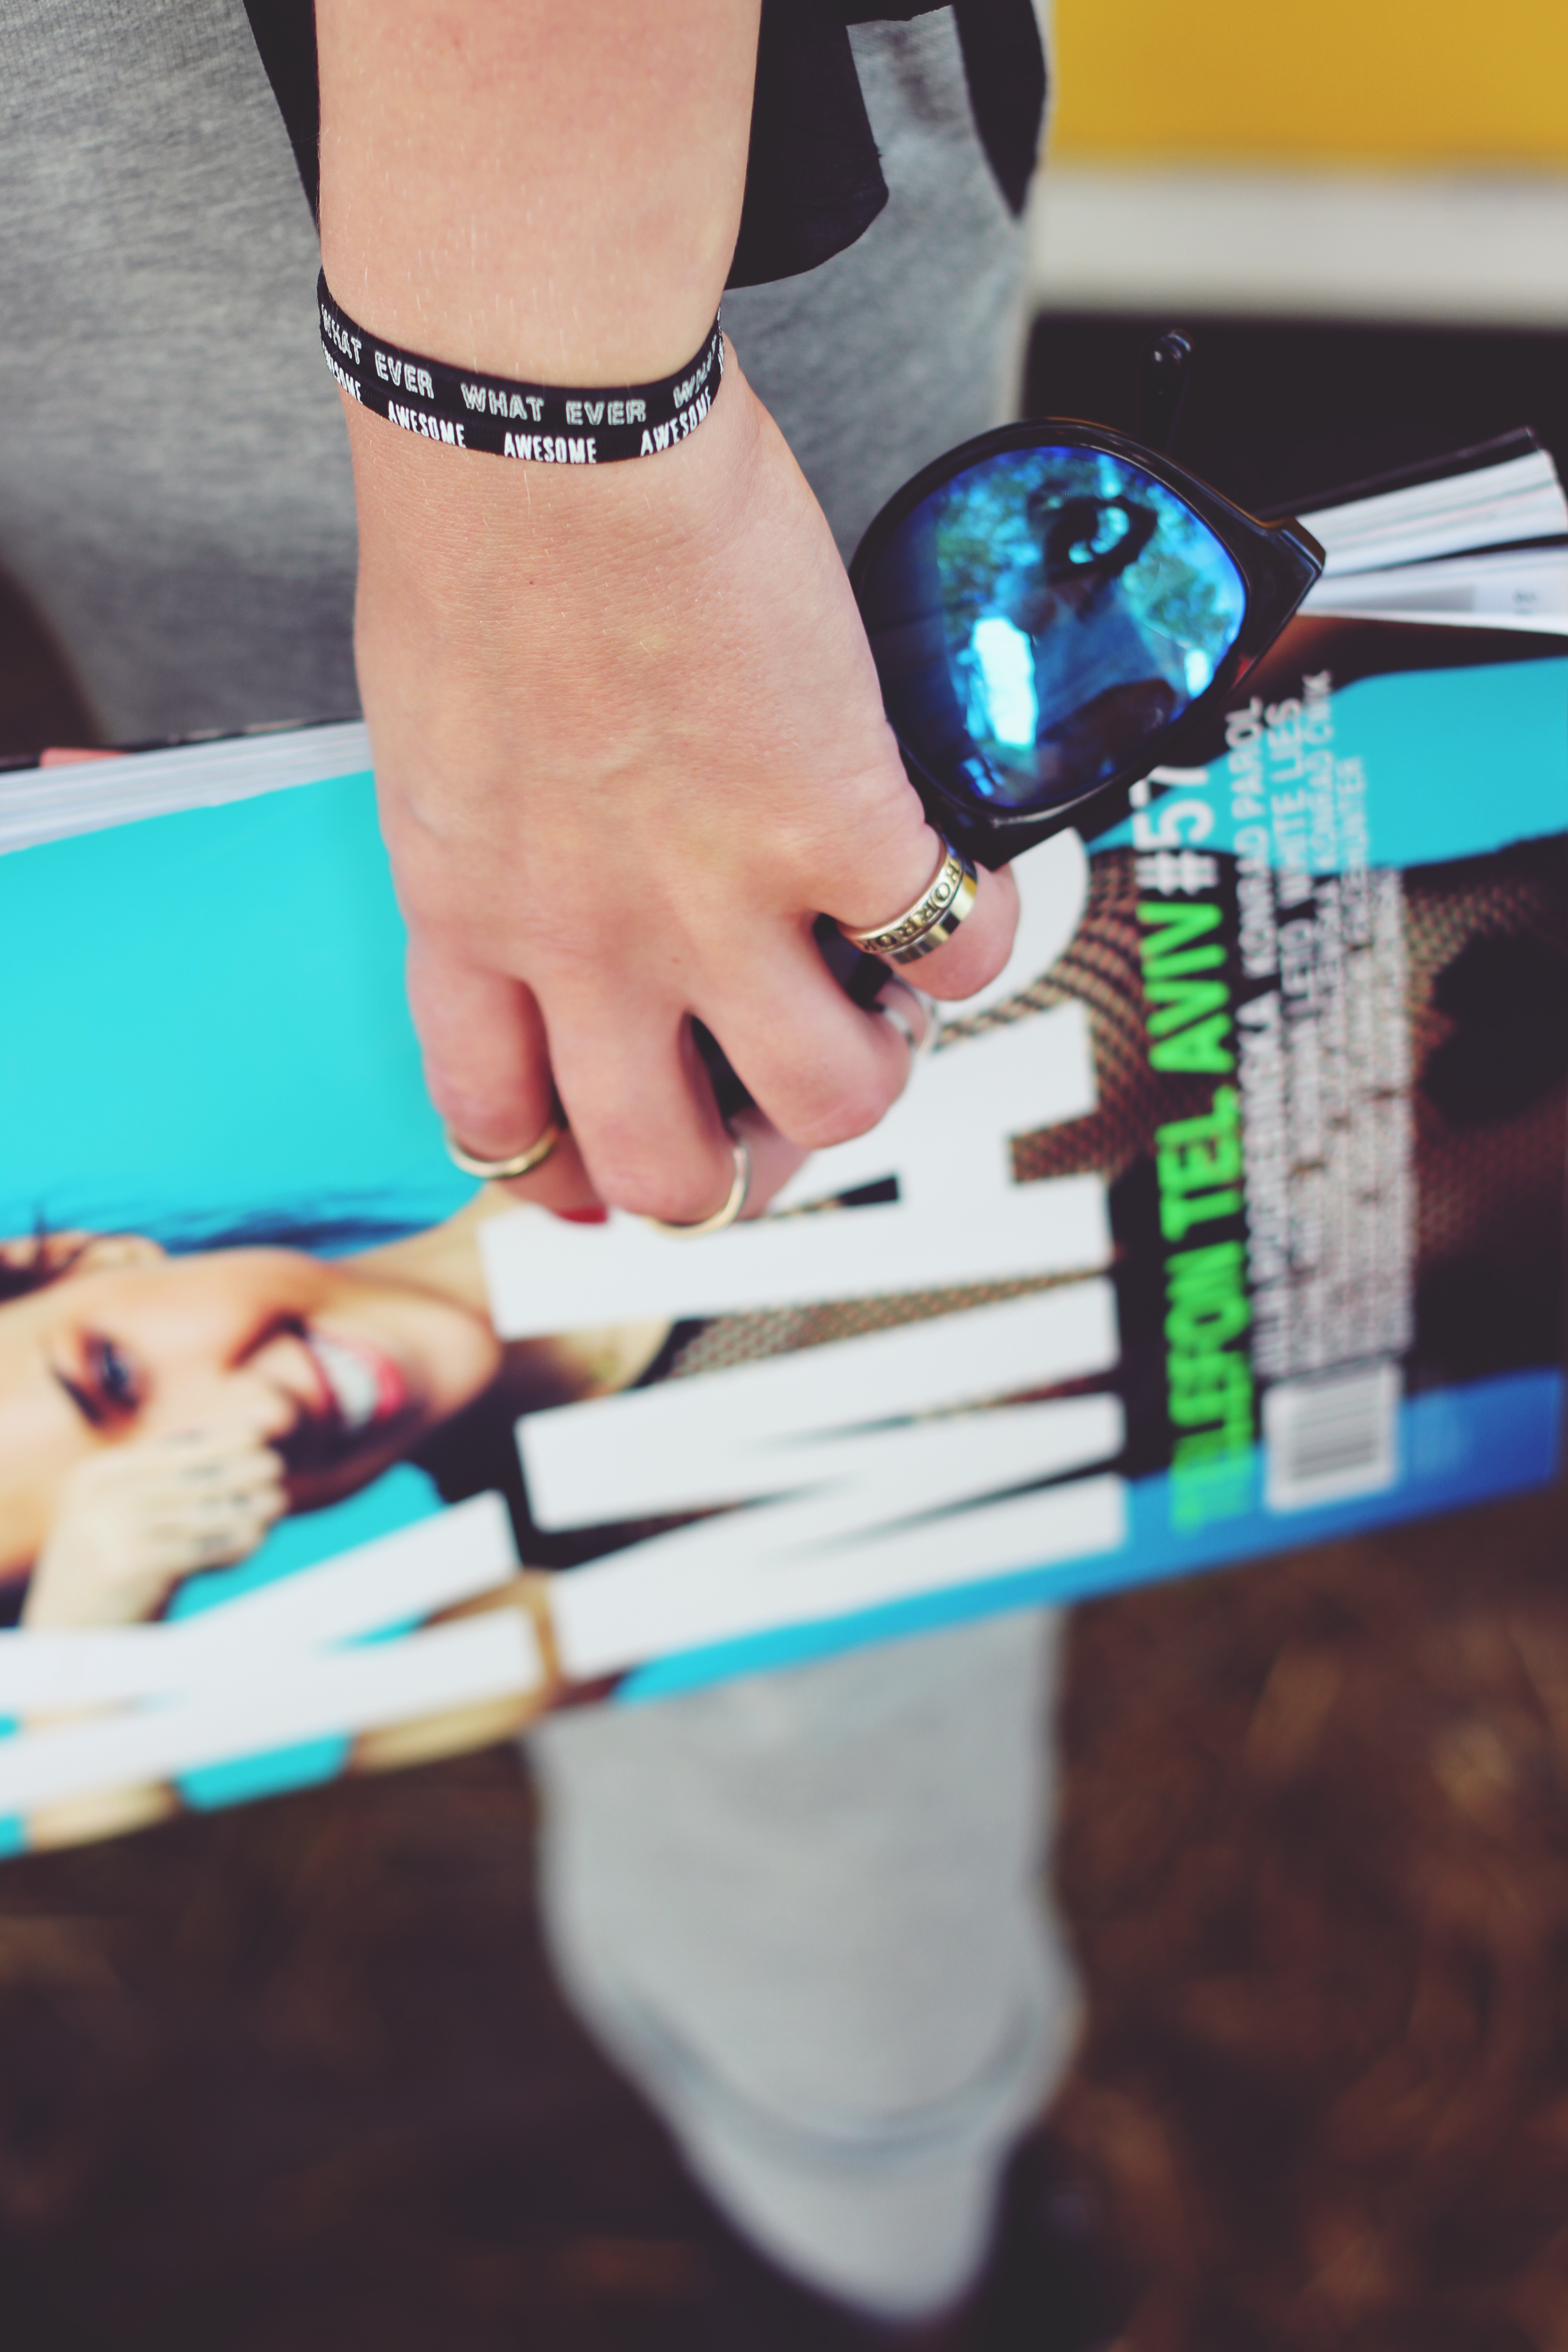
hand, play, newspaper, finger, magazine, color, blue, jewelry, bracelet, jewellery, bracelets, glasses, style, rings, outfit